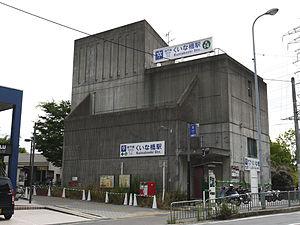
Kuinabashi est une station du métro de Kyoto sur la ligne Karasuma dans l'arrondissement de Fushimi à Kyoto.